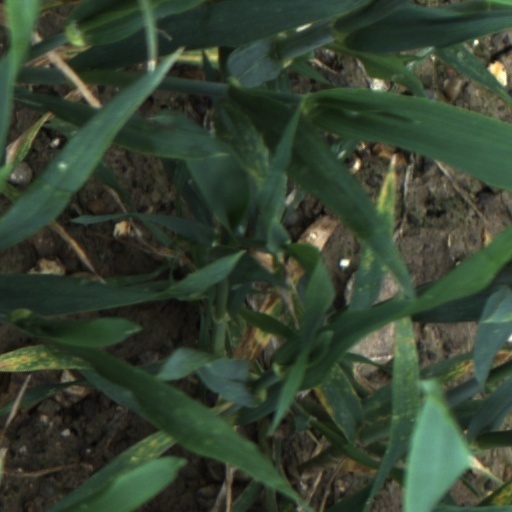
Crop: wheat